Behind The Cove

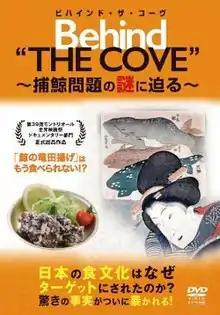
Japanese DVD cover

It is the first film in response to the Academy Award winning 2009 anti-whaling documentary film "The Cove", and seeks to show the views of both sides of the international whaling debate, particularly focusing on the town of Taiji, Japan.